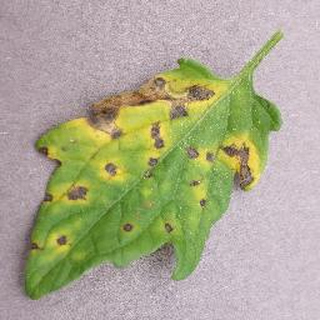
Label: tomato_septoria_leaf_spot